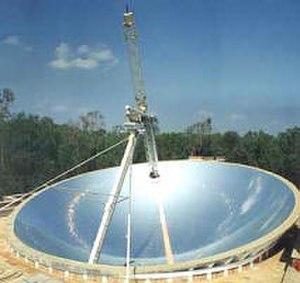
L'optique non imageante, ou optique anidolique, est une branche de l'optique qui cherche à optimiser l'éclairage produit par une source sur une cible sans se préoccuper de former une image de la source. Elle a pour applications principales les panneaux photovoltaïques à concentration et les systèmes d'éclairage. L'optique non imageante a été développée à partir du milieu des années 1960 par trois équipes différentes, en URSS par V. K. Baranov, en Allemagne par Martin Ploke et aux États-Unis par Roland Winston, cette dernière ayant abouti à ce que l'optique non imageante est aujourd'hui.